Ditton, Kent

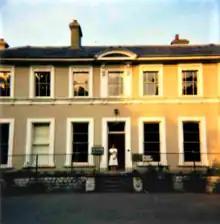
Ditton Place, front view taken in the mid-1980s

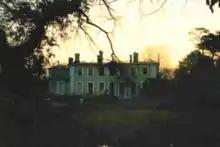
Ditton Place following the fire of 1987 and shortly before demolition

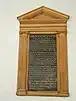

The manor of Ditton included a mansion called Ditton Place, not to be confused with Ditton Court. Ditton Place was built in the late 16th century by the Brewer family and stood on the site now occupied by Troutbeck House. It remained in the Brewer family until 1701 when, by default of mortgage, it came into the possession of Thomas Golding of Leybourne Castle who, in 1703, served as Sheriff of Kent. He bequeathed Ditton Place to his nephew, Thomas Golding of Ryarsh, who sold it to John Brewer, a prominent lawyer and member of parliament. John Brewer's daughter, Mrs Carney of West Farleigh, re-conveyed the house back to Thomas Golding again in about 1735. His son, John Golding, inherited it in 1769. There is a reference in "Organa Britannica" to an organ built by renowned organ builder John Avery which was moved in the late 18th century from West Malling Parish Church to a recess in the hall of Ditton Place, described as the manor house of the area and owned by the Golding family. John Golding's son, also called John, was the last of his family to reside there. He died at Ditton Place in 1856, whereafter it was purchased by Septimus Maitland, a former plantation owner from Jamaica, who substantially remodelled the house around 1860. In 1876, it was purchased from Maitland by the Rev. John Young Stratton, a prominent campaigner against rural poverty, and Rector of Ditton for 48 years. Ditton Place was destroyed by arson in 1987. Today, Troutbeck House lies at the centre of a modern housing estate. One of the roads of the estate takes its name from the original house.